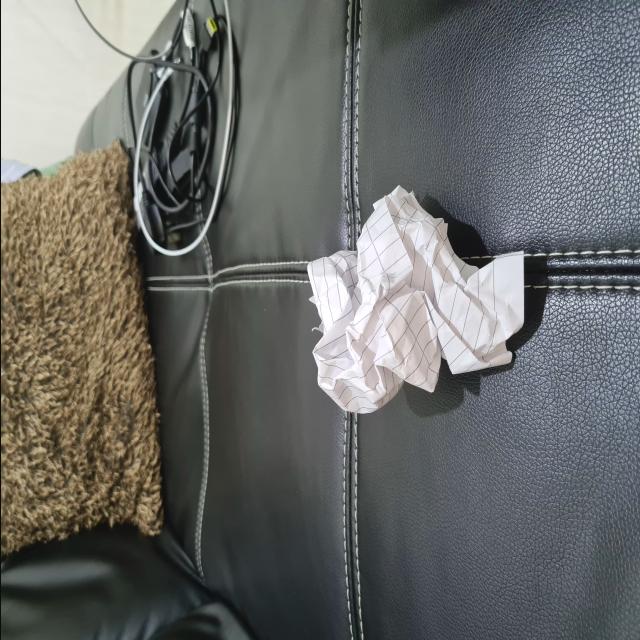
Label: tissues